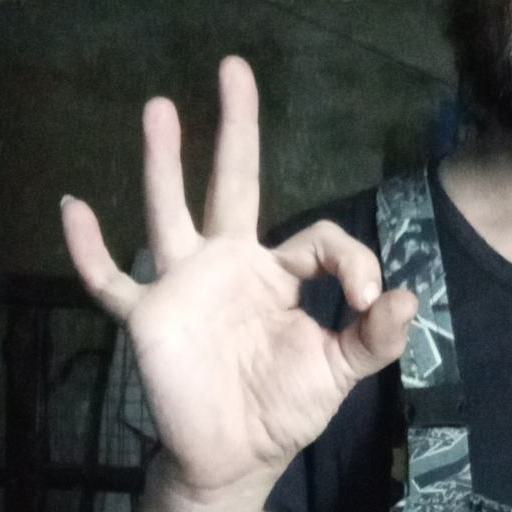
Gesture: ok